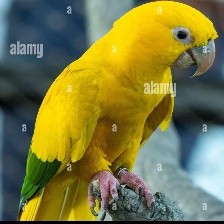
Species: GOLDEN PARAKEET
Scientific name: GUARUBA GUAROUBA